Alejandro Agostinelli

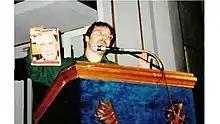
Conference at the University of Santiago de Chile (USACH), 1996.

Agostinelli entered the world of journalism because of an early vocation for scientific heterodoxy, beginning with his interest in UFOs. In 1977, together with a group of fellow students at the "Colegio Luis A. Huergo", formed the "Grupo Aficionado a la Investigación de Fenómenos Espaciales" (Amateur Research Group for Space Phenomena, GAIFE), dedicated to studies of astronomy, astronautics and ufology. In 1979 he wrote and distributed its first publication, the "Boletín GAIFE", along with Adrián Legaspi.